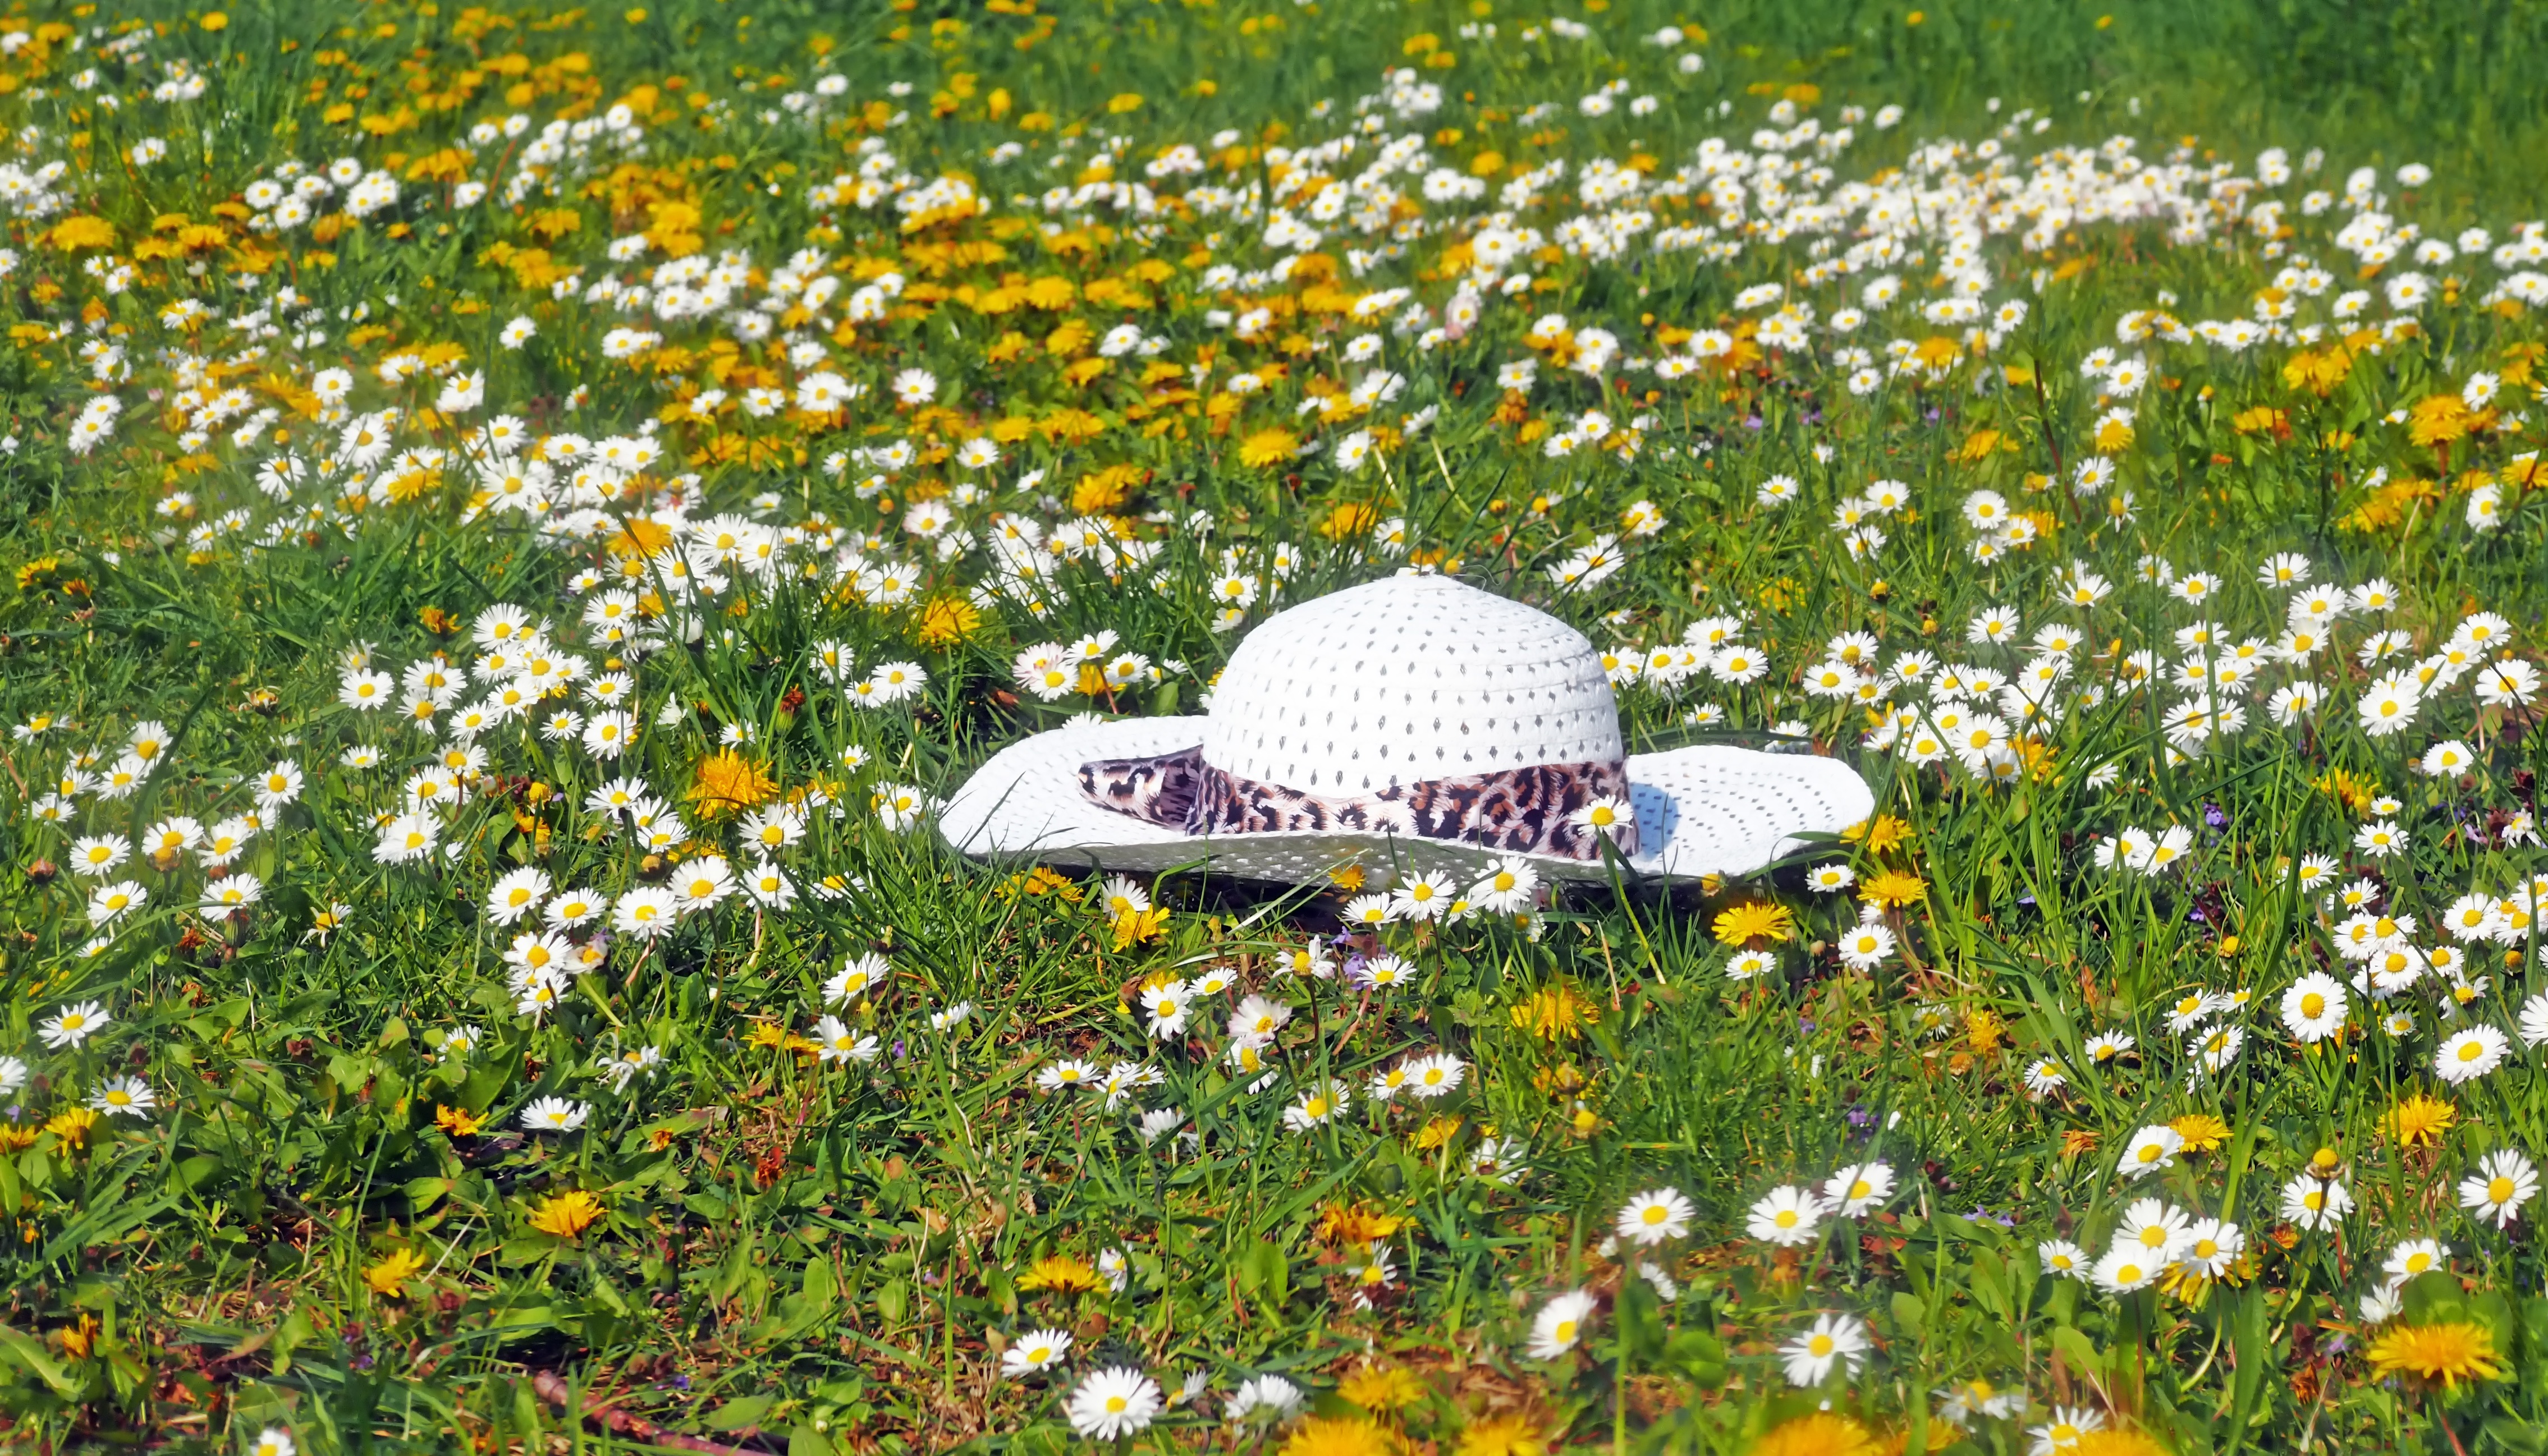
nature, grass, plant, field, lawn, meadow, prairie, flower, daisy, live, agriculture, flora, wildflower, grassland, habitat, ecosystem, flowering plant, daisy family, natural environment, land plant, chamaemelum nobile